List of rice drinks

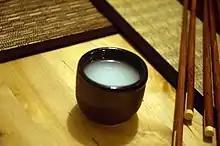
The term "nigori" translates roughly to "cloudy" because of its appearance.

Sake is an alcoholic drink of Japanese origin that is made from fermented rice.